Nation's Giant Hamburgers

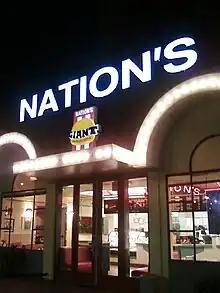
Outside of Nation's in El Cerrito, California

Nation's Foodservice, Inc., doing business as Nation's Giant Hamburgers or simply Nation's, is a privately held El Cerrito, California-based regional fast food diner chain. Its menu includes hamburgers, hot dogs, sandwiches, breakfast items, and pies. The chain, founded in 1952, largely operates in the San Francisco Bay Area, especially the Greater East Bay, with some locations also in the Sacramento area and the Stockton area.